National Fascist Party

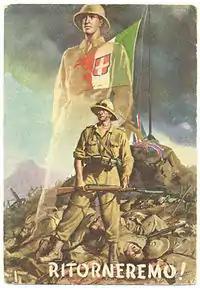
An Italian wartime propaganda poster promising a "return" to Italian East Africa which fell to British and colonial forces in a campaign in January–November 1941

After taking sole power, the Fascist regime began to impose the Fascist ideology and its symbolism throughout the country. Party membership in the PNF became necessary to seek employment or gain government assistance. The fasces adorned public buildings, Fascist mottos and symbols were displayed in art and a personality cult was created around Mussolini as the nation's saviour called ""Il Duce"", "The Leader". The Italian parliament was replaced in duties by the Chamber of Fasces and Corporations, solely filled with Fascist Party members. The PNF promoted Italian imperialism in Africa and staunchly promoted racial segregation and white supremacy of Italian settlers in the colonies.